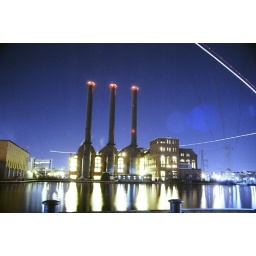
Funky plane trails! Exposure was longest in this shot. Need to go home and check my notes, though.